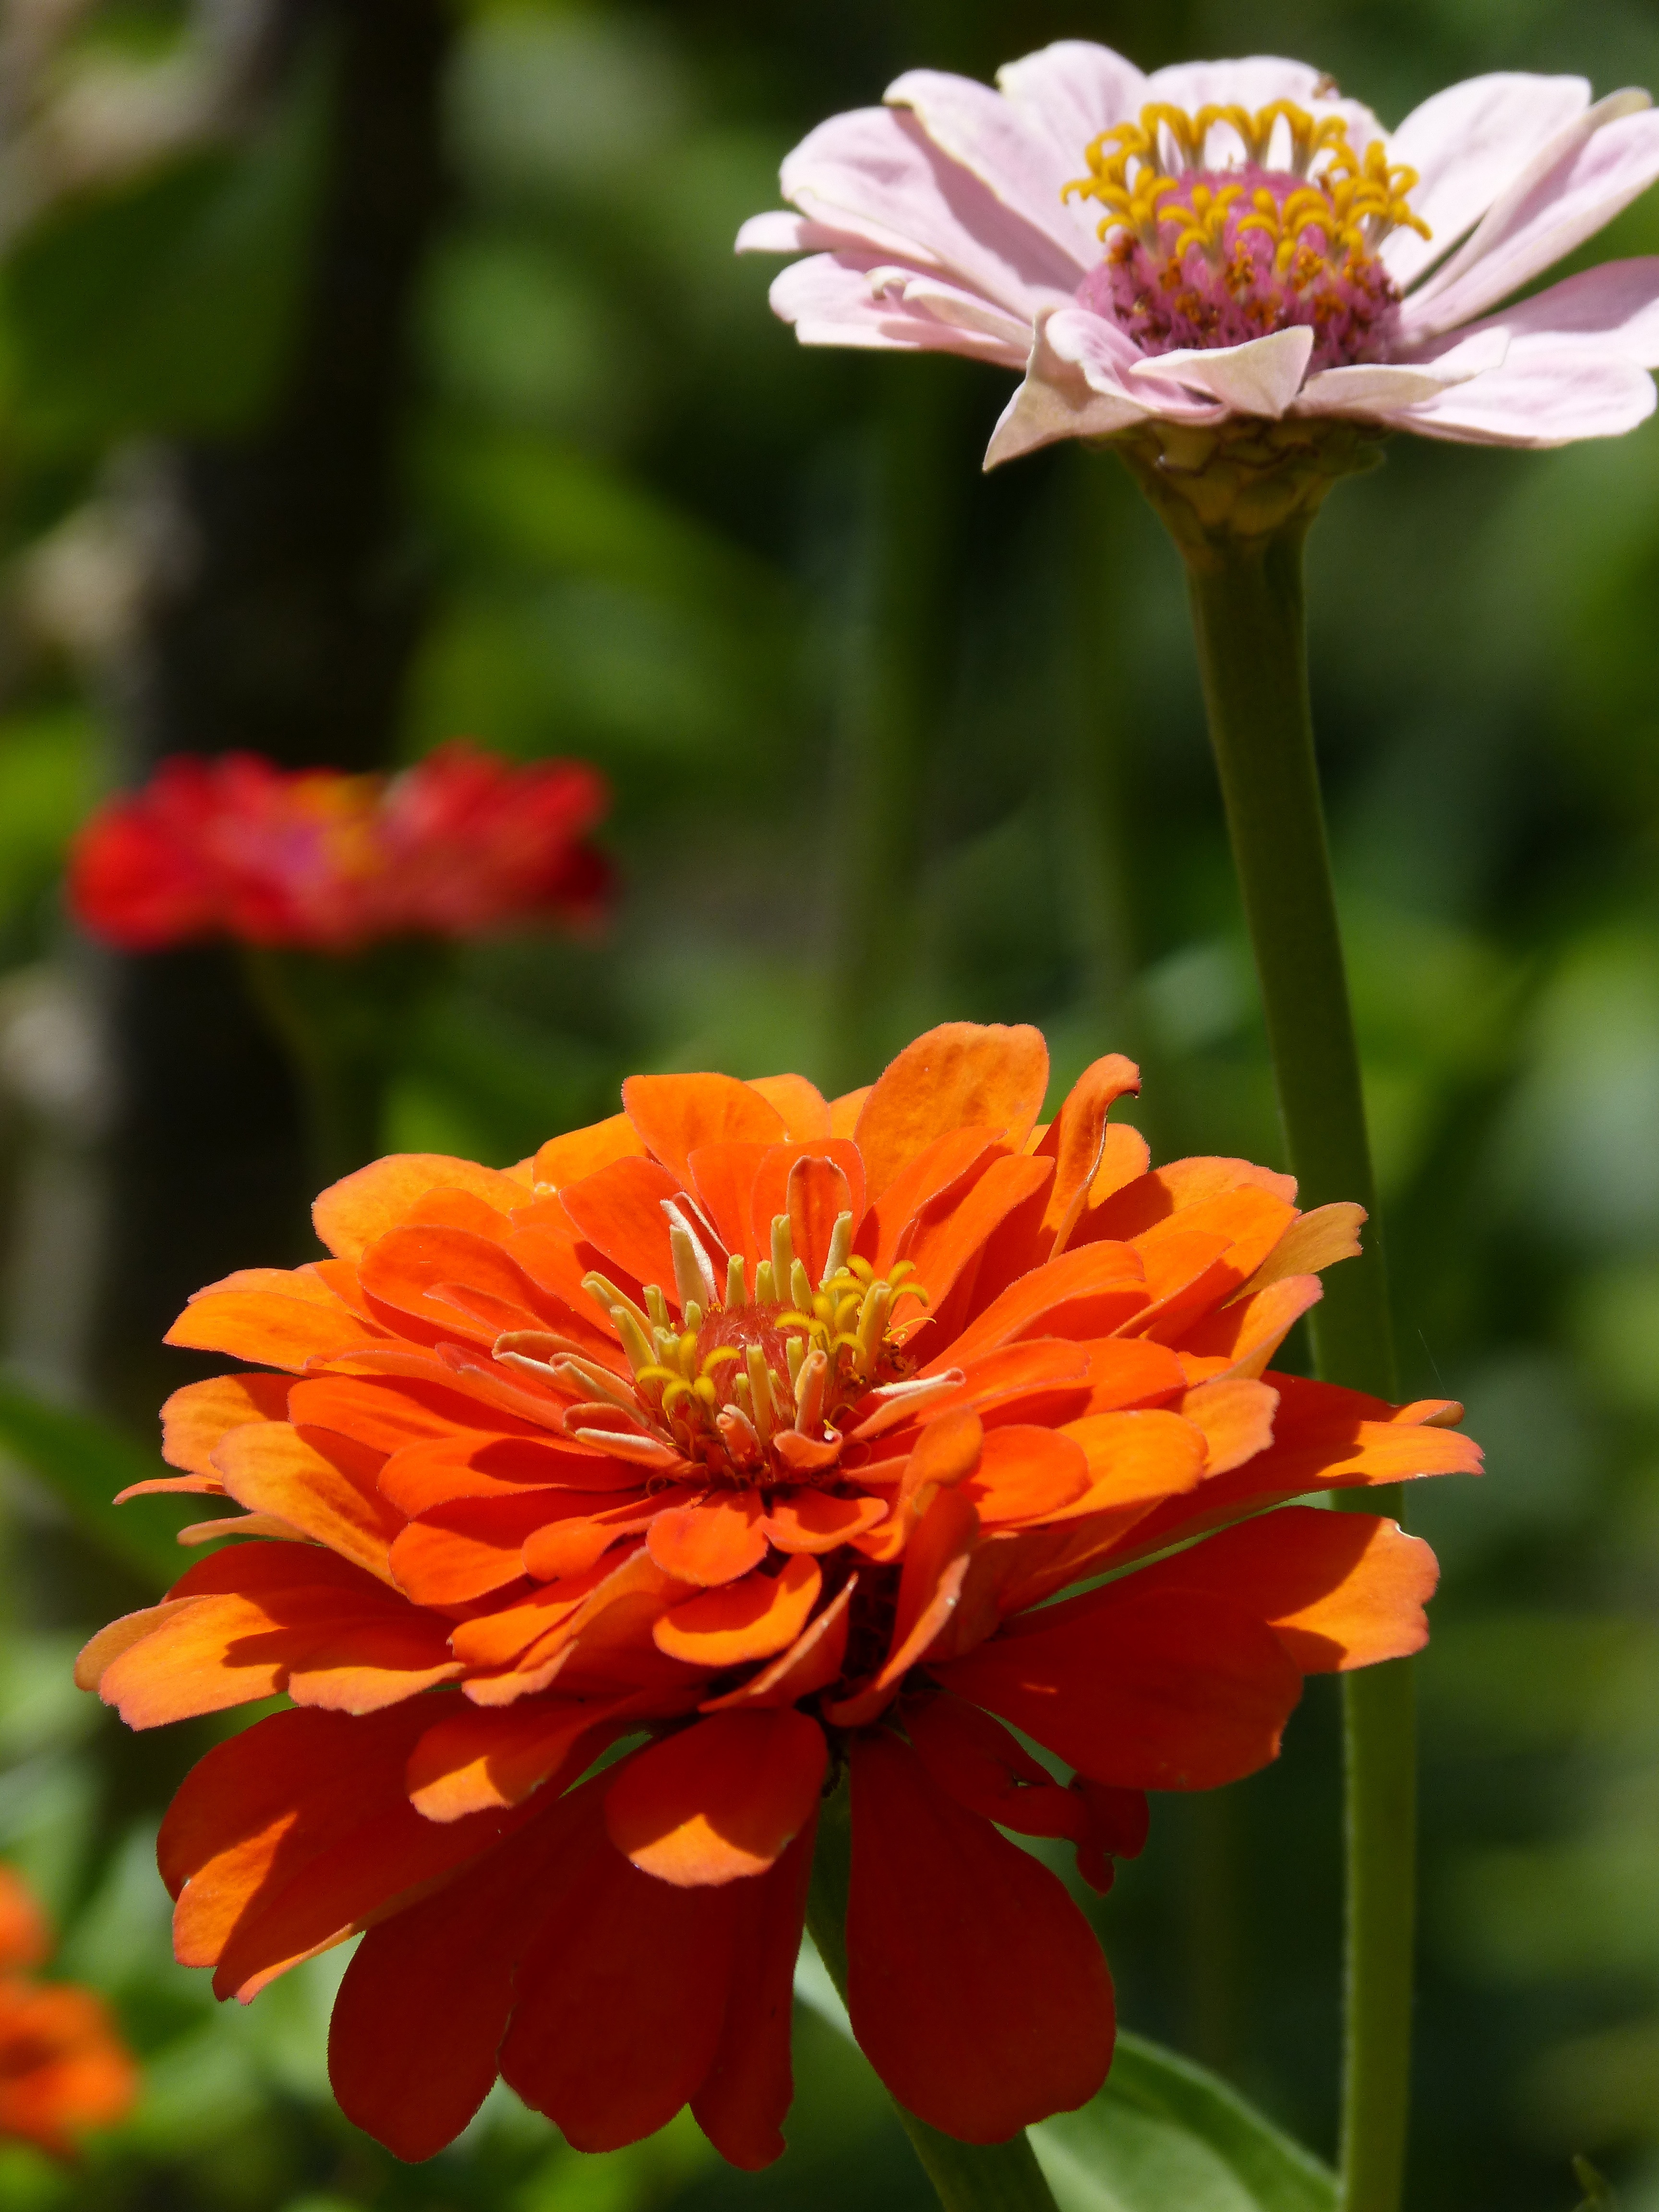
plant, flower, petal, herb, botany, garden, flora, wildflower, flowers, colors, beauty, nectar, macro photography, flowering plant, daisy family, annual plant, land plant